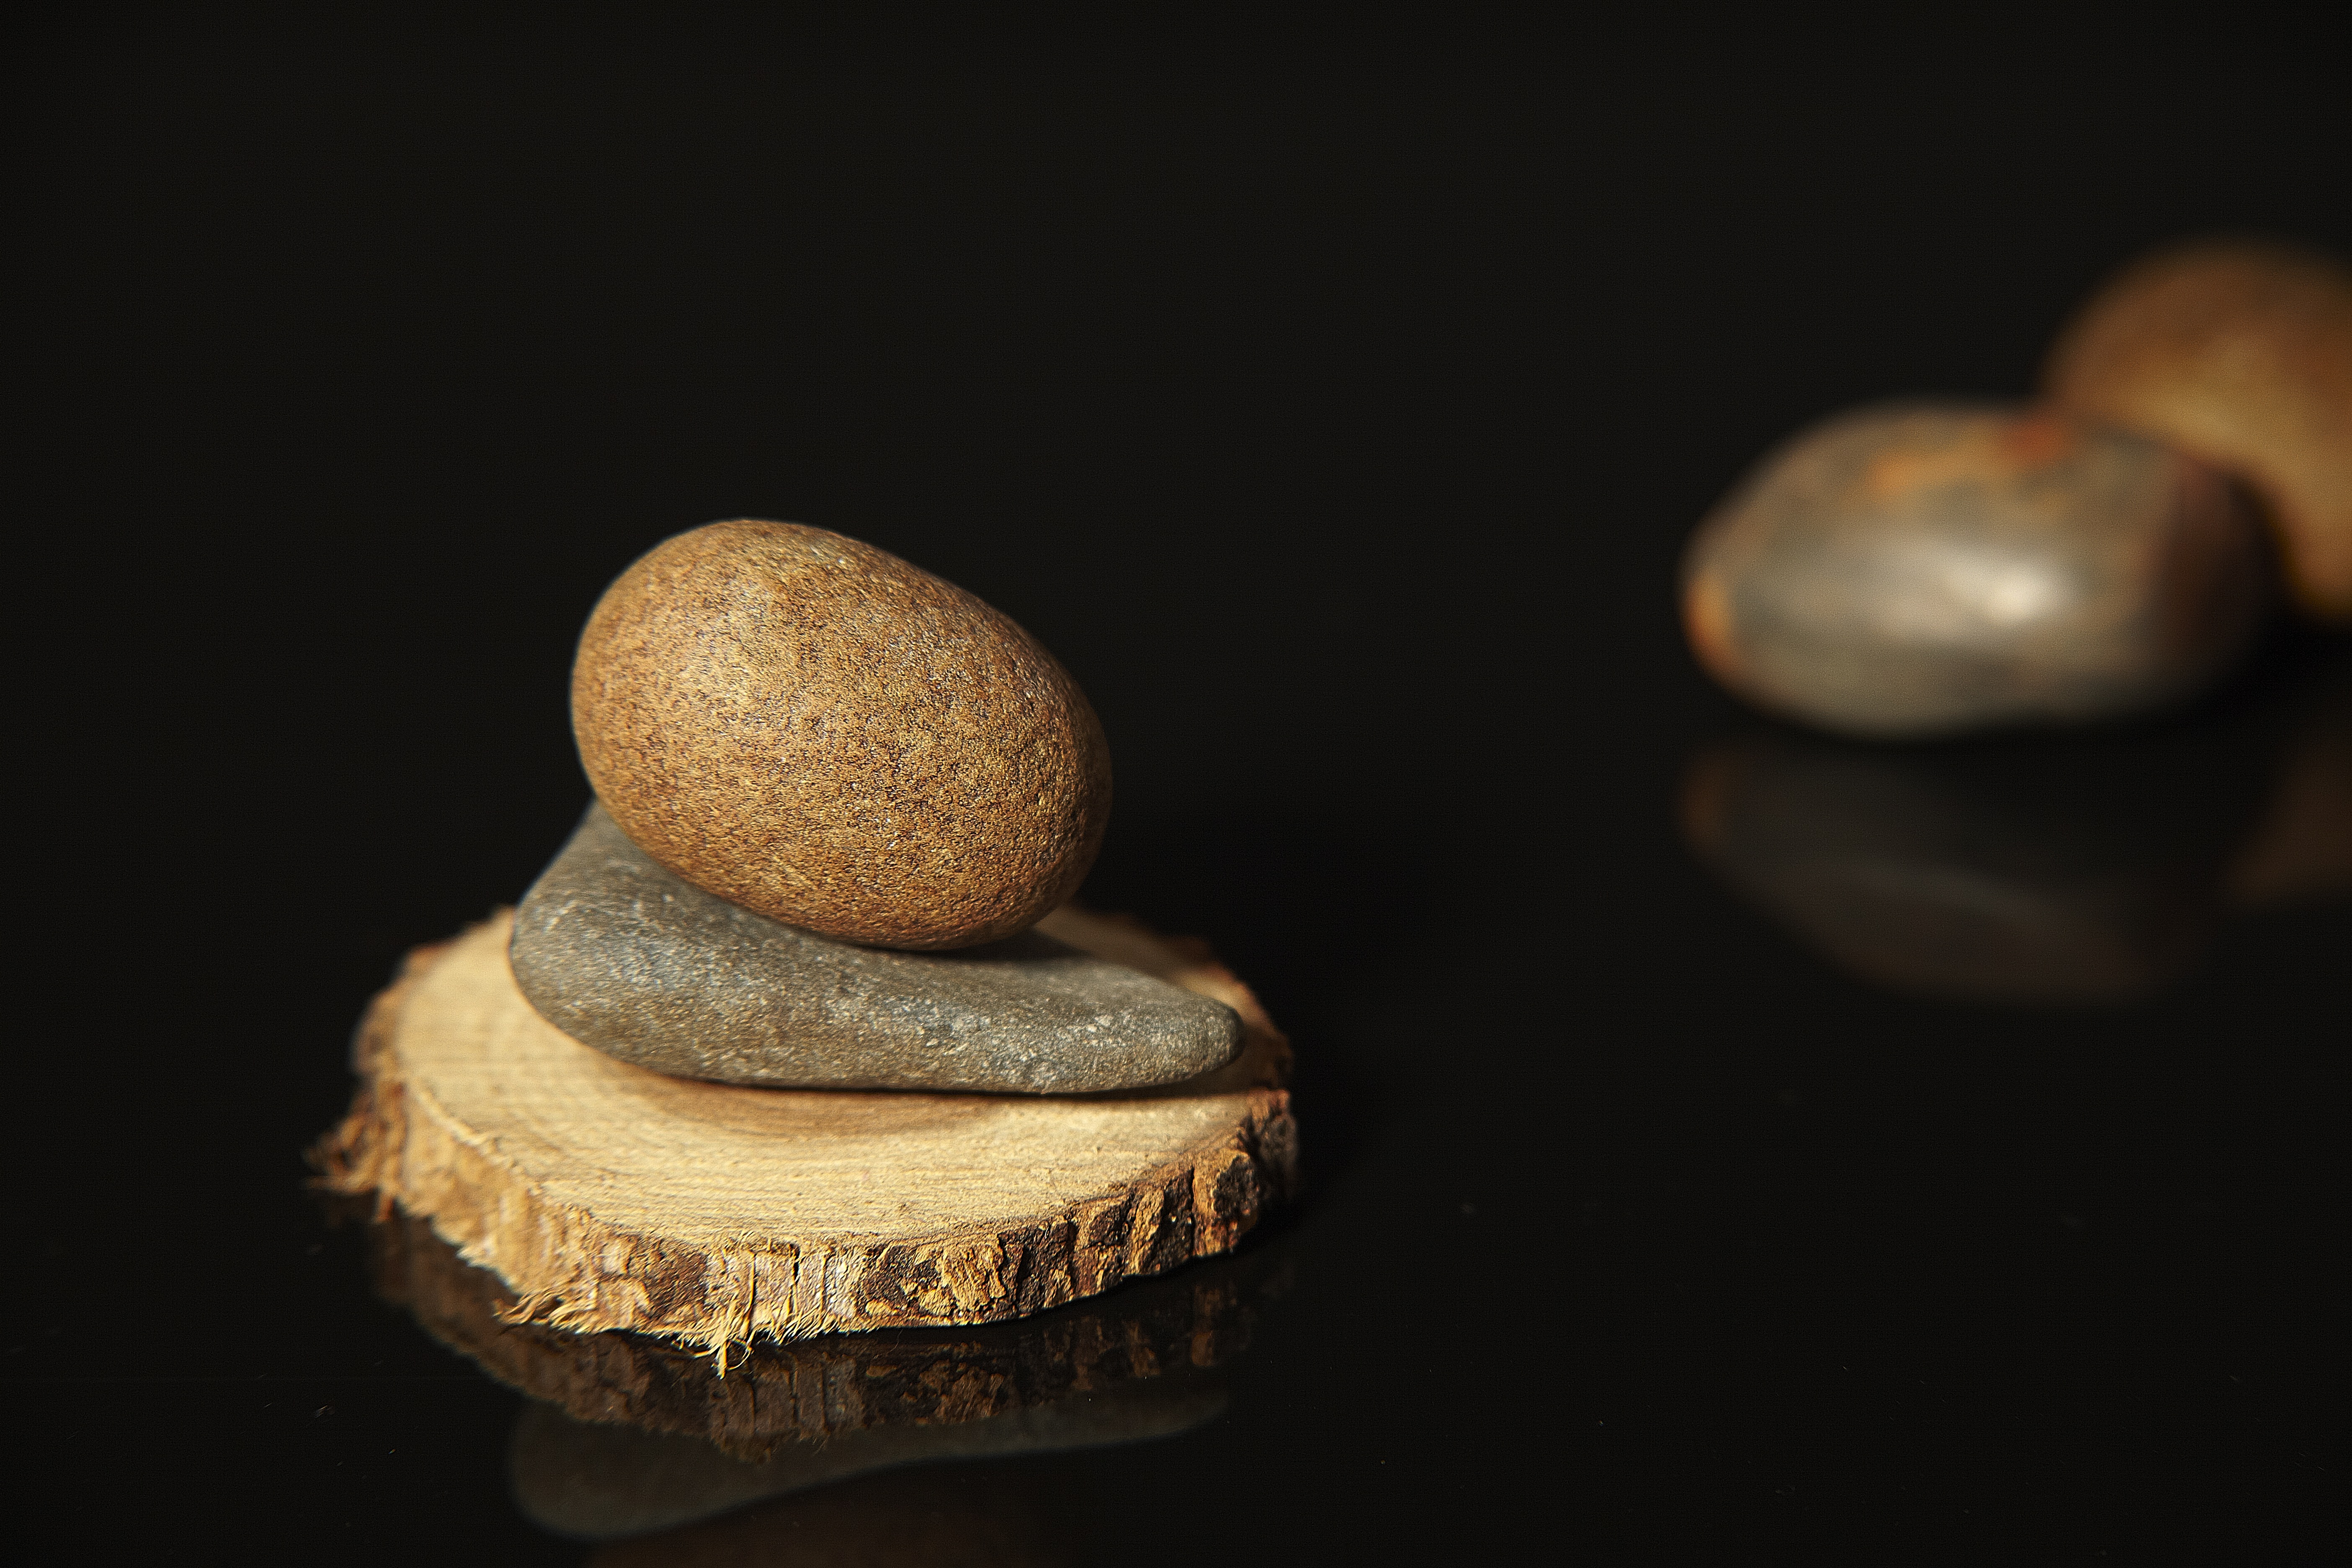
wood, stone, dark, relax, still life, material, painting, close up, art, decorative, carving, macro photography, still life photography